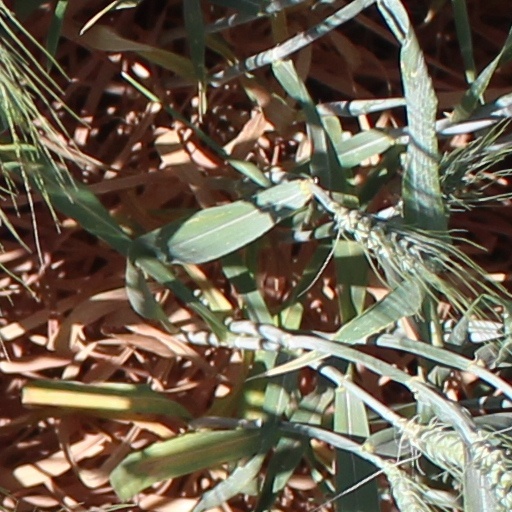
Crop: wheat